American Association of Nutritional Consultants

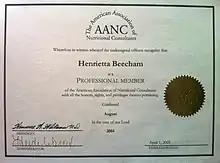
Membership certificate obtained by Ben Goldacre for his dead cat Hettie

The association runs no checks on the qualifications of its members. Science writer Ben Goldacre subscribed his deceased cat Henrietta as a professional member of the society for $60, and Australian nutritionist Rosemary Stanton obtained a membership for her late Old English Sheepdog. In 1983, nutrition scientist Victor Herbert subscribed a poodle and a cat; despite the wide publicity given to this fact, Herbert was able to subscribe another dog as a member the next year. Another person subscribed the pet hamster of his daughter, and another person was accepted after providing only a certificate from a nutrition diploma mill. "The New York Times" highlighted the group's scientific unreliability and lack of credibility in a review of a book by Ben Goldacre that discussed a membership in the association by the Scottish nutritionist, author and television personality Gillian McKeith.